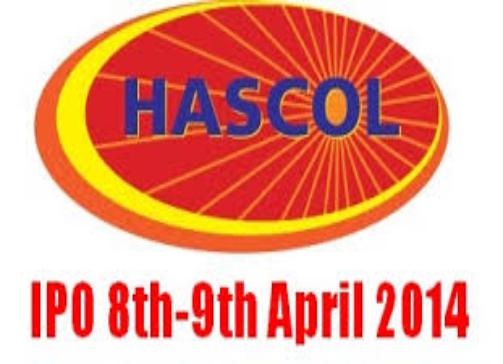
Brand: Hascol Petroleum
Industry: Transportation